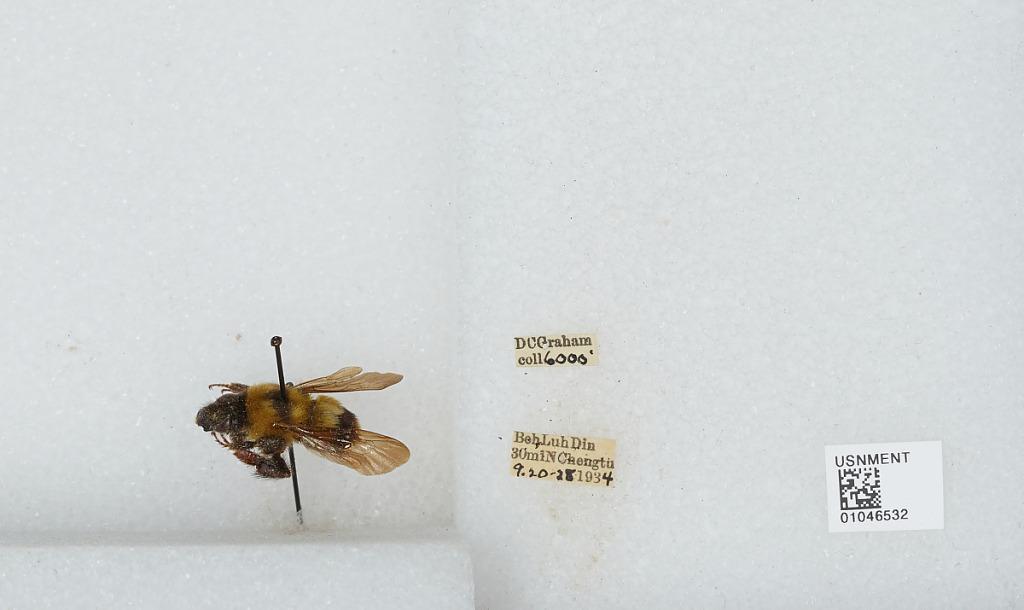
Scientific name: Bombus sp.
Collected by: D. Graham
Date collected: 1934-9-20
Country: China
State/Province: Sichuan
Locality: Beh Luh Din 30 mi N Chengdu